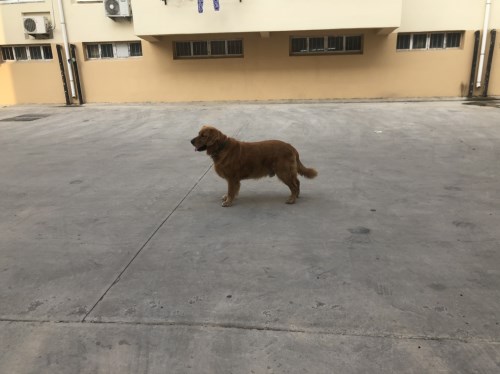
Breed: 5355-n000126-golden_retriever